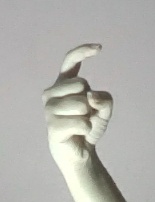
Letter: ra